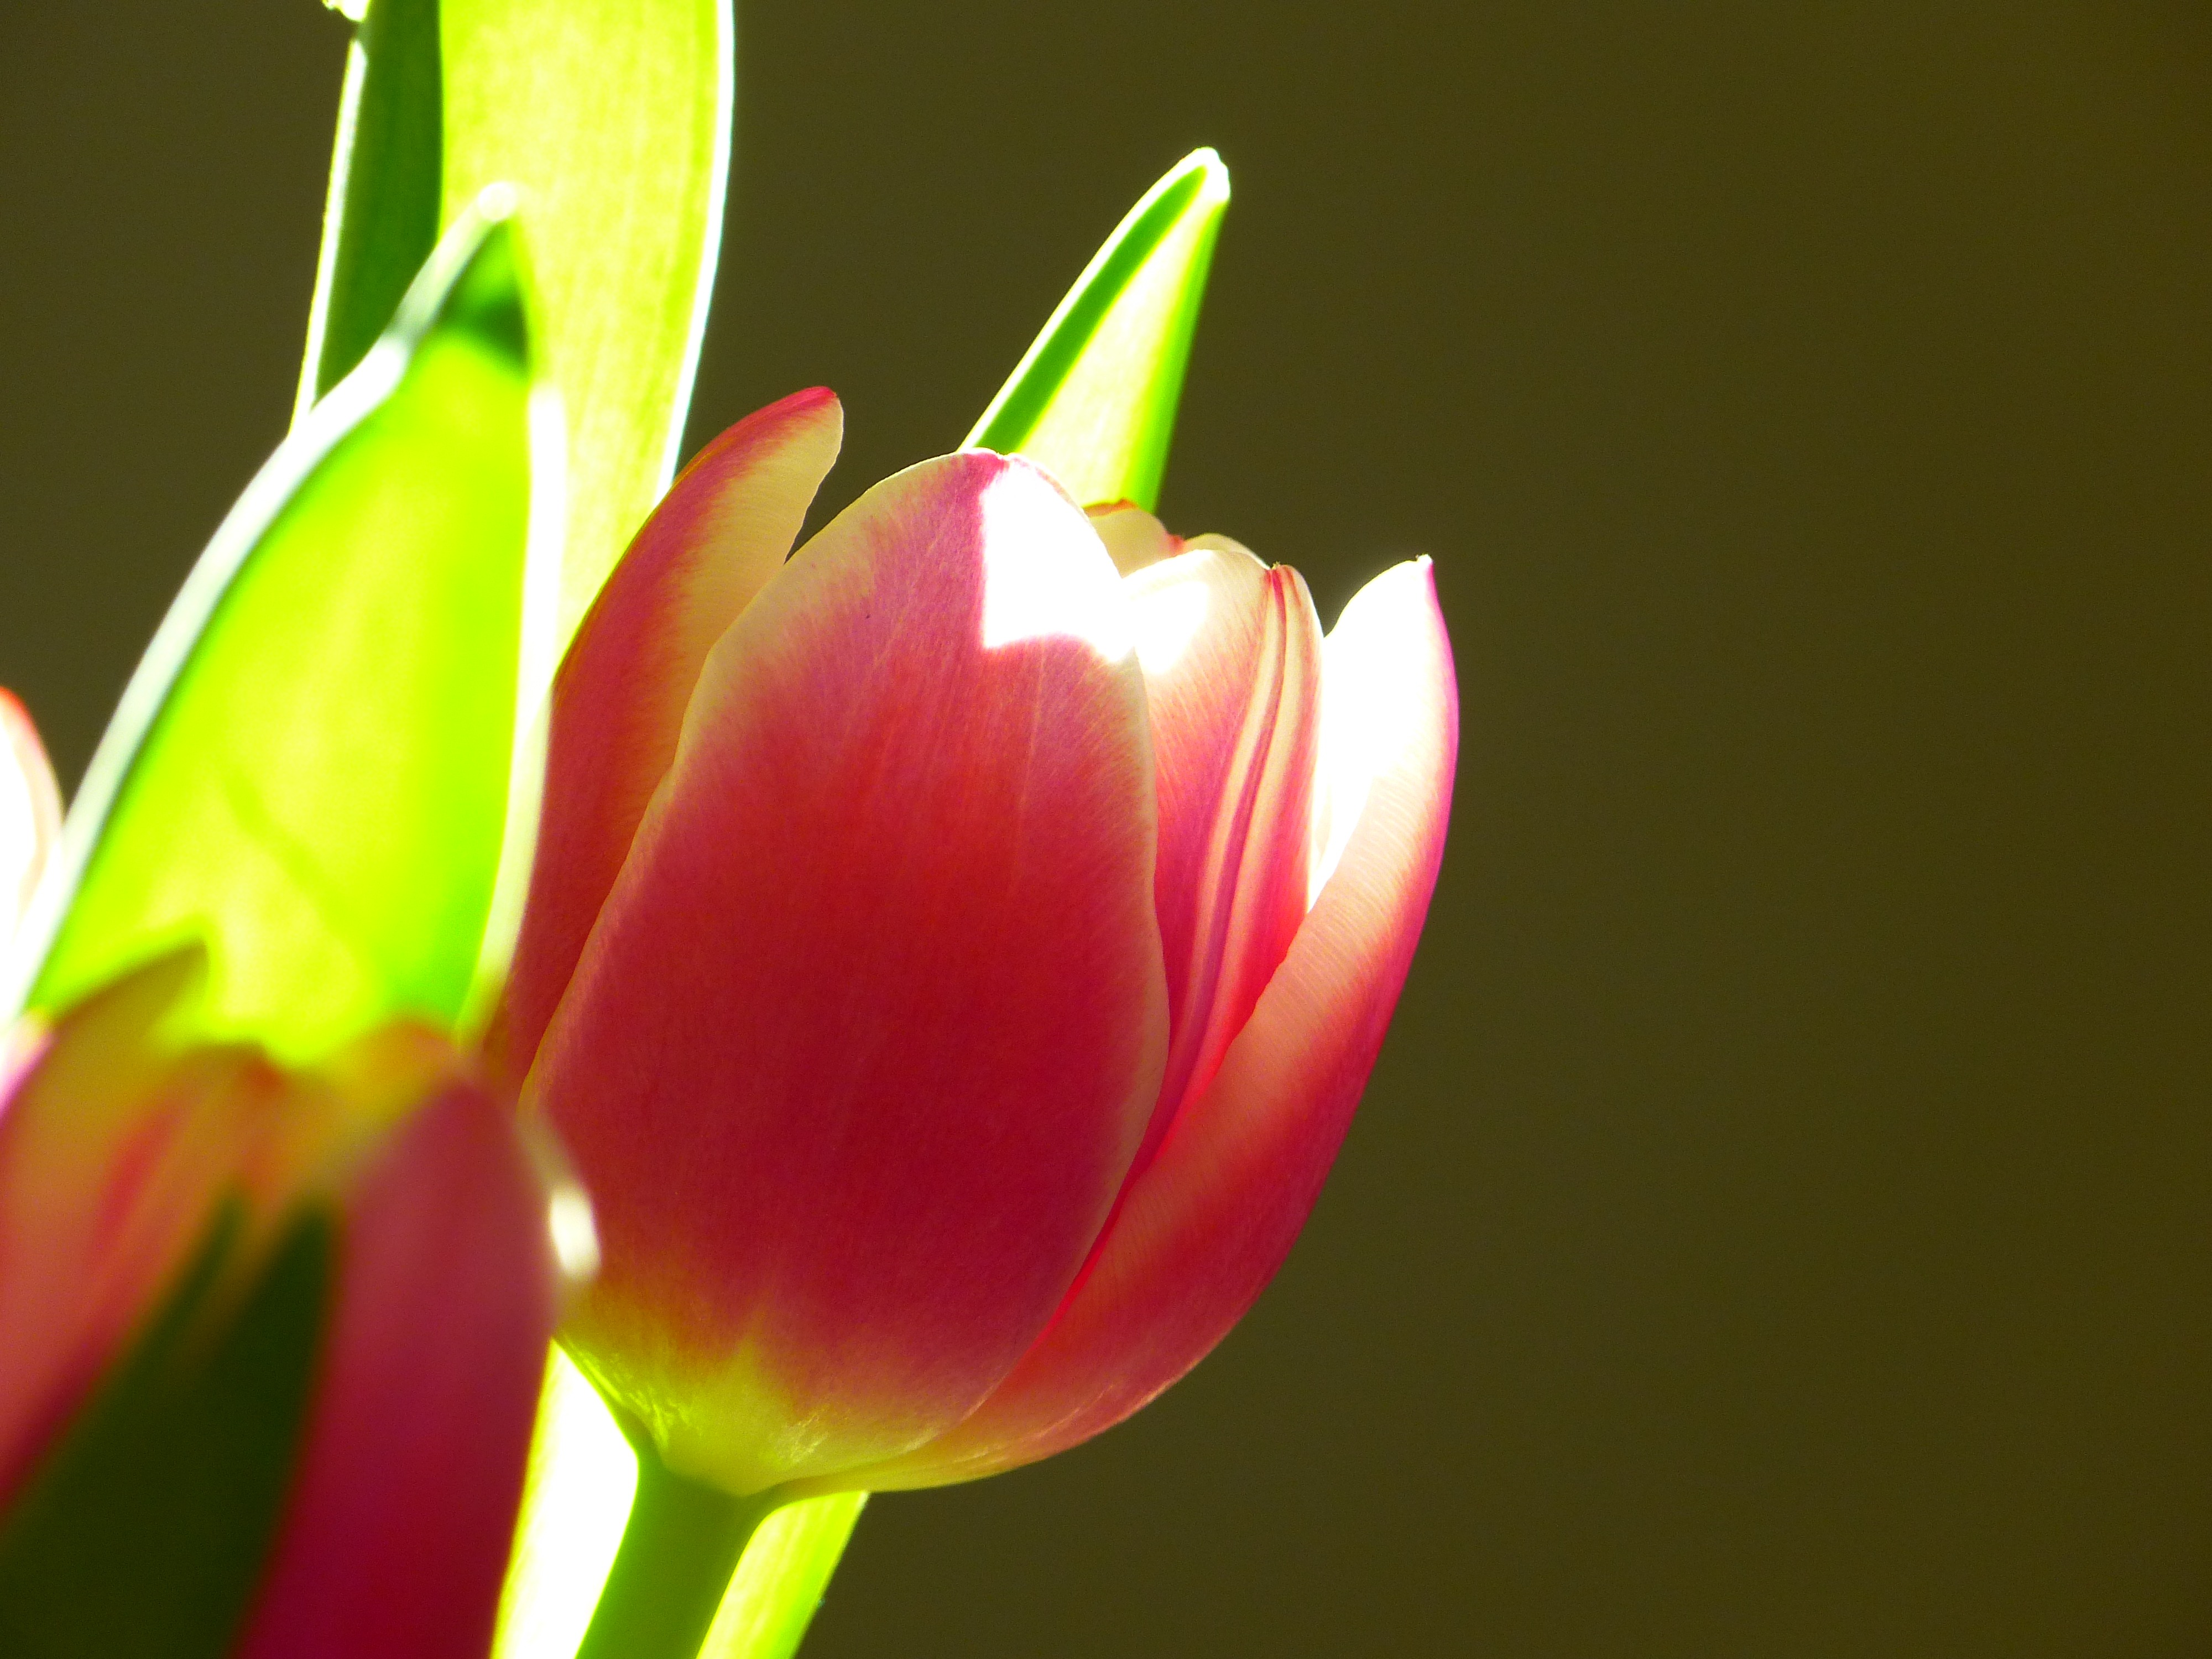
nature, blossom, plant, flower, petal, bloom, tulip, bouquet, spring, yellow, pink, flora, flowers, close up, bud, macro photography, flowering plant, schnittblume, lily family, plant stem, land plant